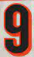
Number: 9